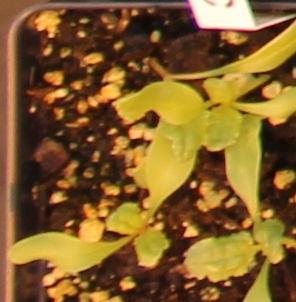
Label: Sugar beet